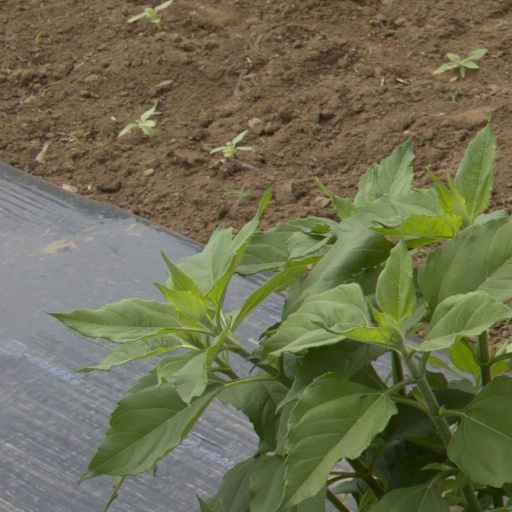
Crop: Jerusalem artichoke